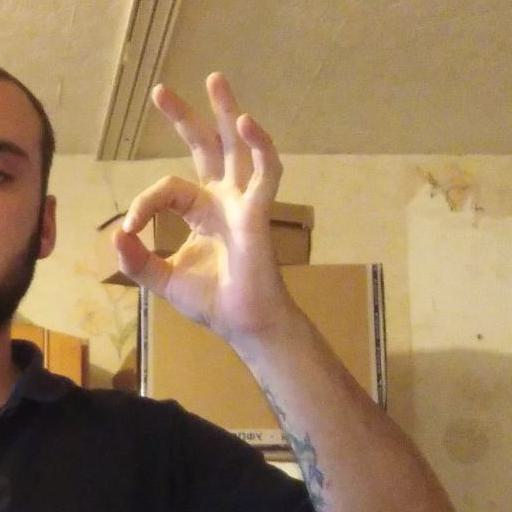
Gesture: ok